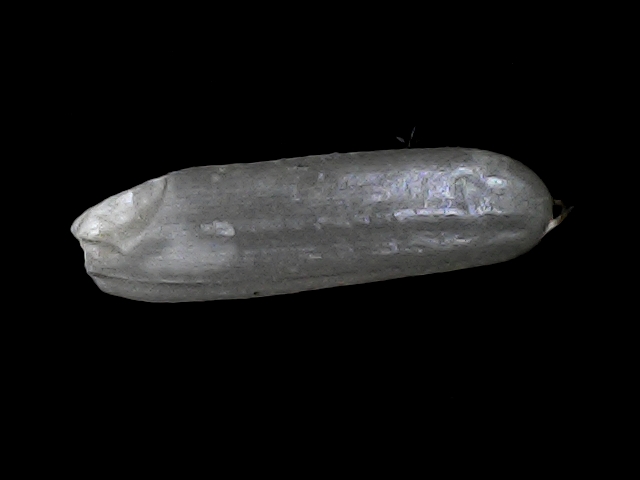
Rice variety: BRRI102